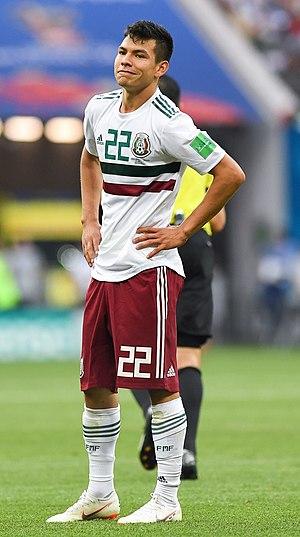
Hirving Rodrigo Lozano Bahena, plus couramment appelé Hirving Lozano, né le 30 juillet 1995 à Mexico au Mexique, est un footballeur international mexicain évoluant au poste d'attaquant au SSC Naples.